List of Liberty ships (D)

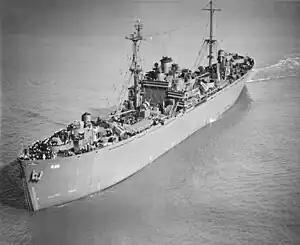
USS "Laertes"

was built by Bethlehem Fairfield Shipyard. Her keel was laid on 4 October 1944. She was launched on 10 October and delivered on 25 October. Intended for transfer to Royal Navy as "Faithful", but retained by United States Navy. Placed in reserve at San Pedro, California in January 1947. Recommissioned in February 1952. Placed in reserve at Orange, Texas in April 1955. Subsequently moved to Beaumont. Scrapped in 1978.